Warburg

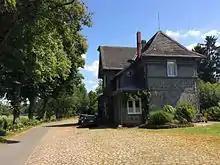
former station of "Warburg-Altstadt"

The Syriac Orthodox Church's bishopric of Germany was founded in 1997 and has its Episcopal seat in the former Dominican monastery in Warburg. After the monastery was renovated, it is now used as the Syriac Orthodox Monastery of Mor Yacqub of Sarugh, and as a centre for the community in Westphalia. The Body of Patriarch Ignatius Zakka I Iwas is buried here.